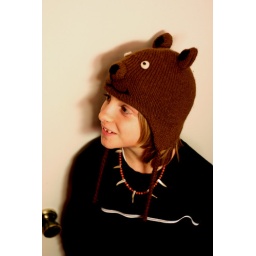
jules in the bear hat